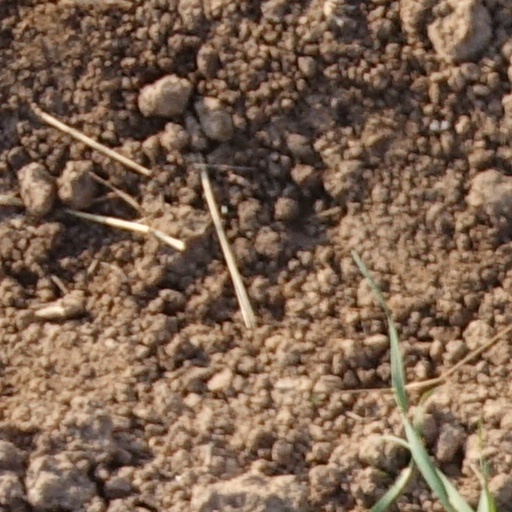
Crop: wheat